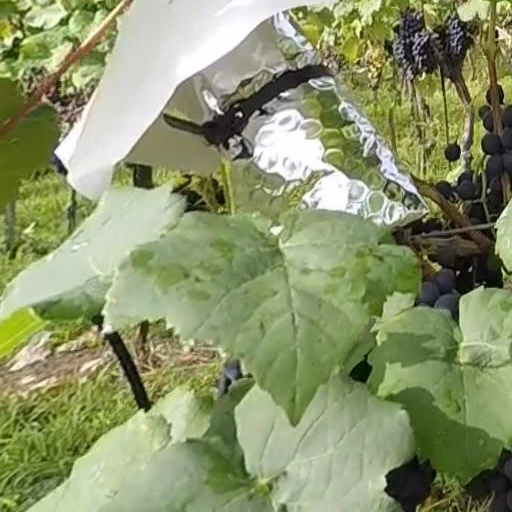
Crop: grape